Wilhelm Guddorf

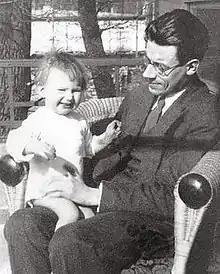
Wilhelm Guddorf holding a young child.

Wilhelm Guddorf (alias Paul Braun; 20 February 1902 – 13 May 1943) was a Belgian journalist, anti-Nazi and resistance fighter against the Third Reich. Guddorf was a leading member of a Berlin anti-fascist resistance group that was later called the Red Orchestra ("Rote Kapelle") by the Abwehr. Guddorf was the editor of the Communist "Die Rote Fahne" (The Red Flag) newspaper.